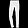
Label: Trouser